2011 Vanderbilt Commodores football team

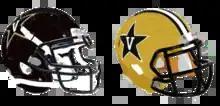
In 2011 Vanderbilt introduced a new black helmet

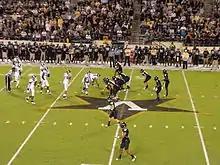
Connecticut Game

This was the third meeting between these schools. Vandy holds a one-game lead in the series at 2 wins to 1 loss.